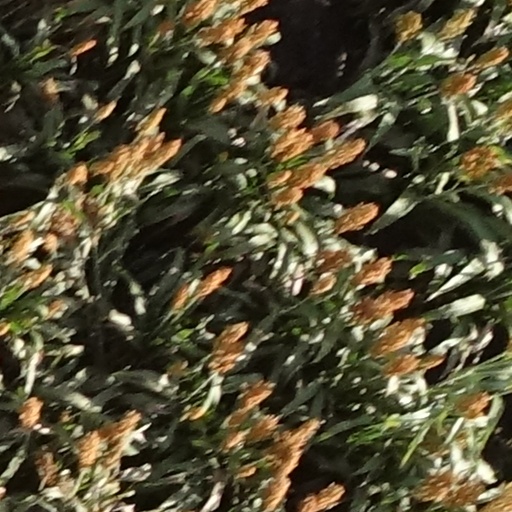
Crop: sorghum